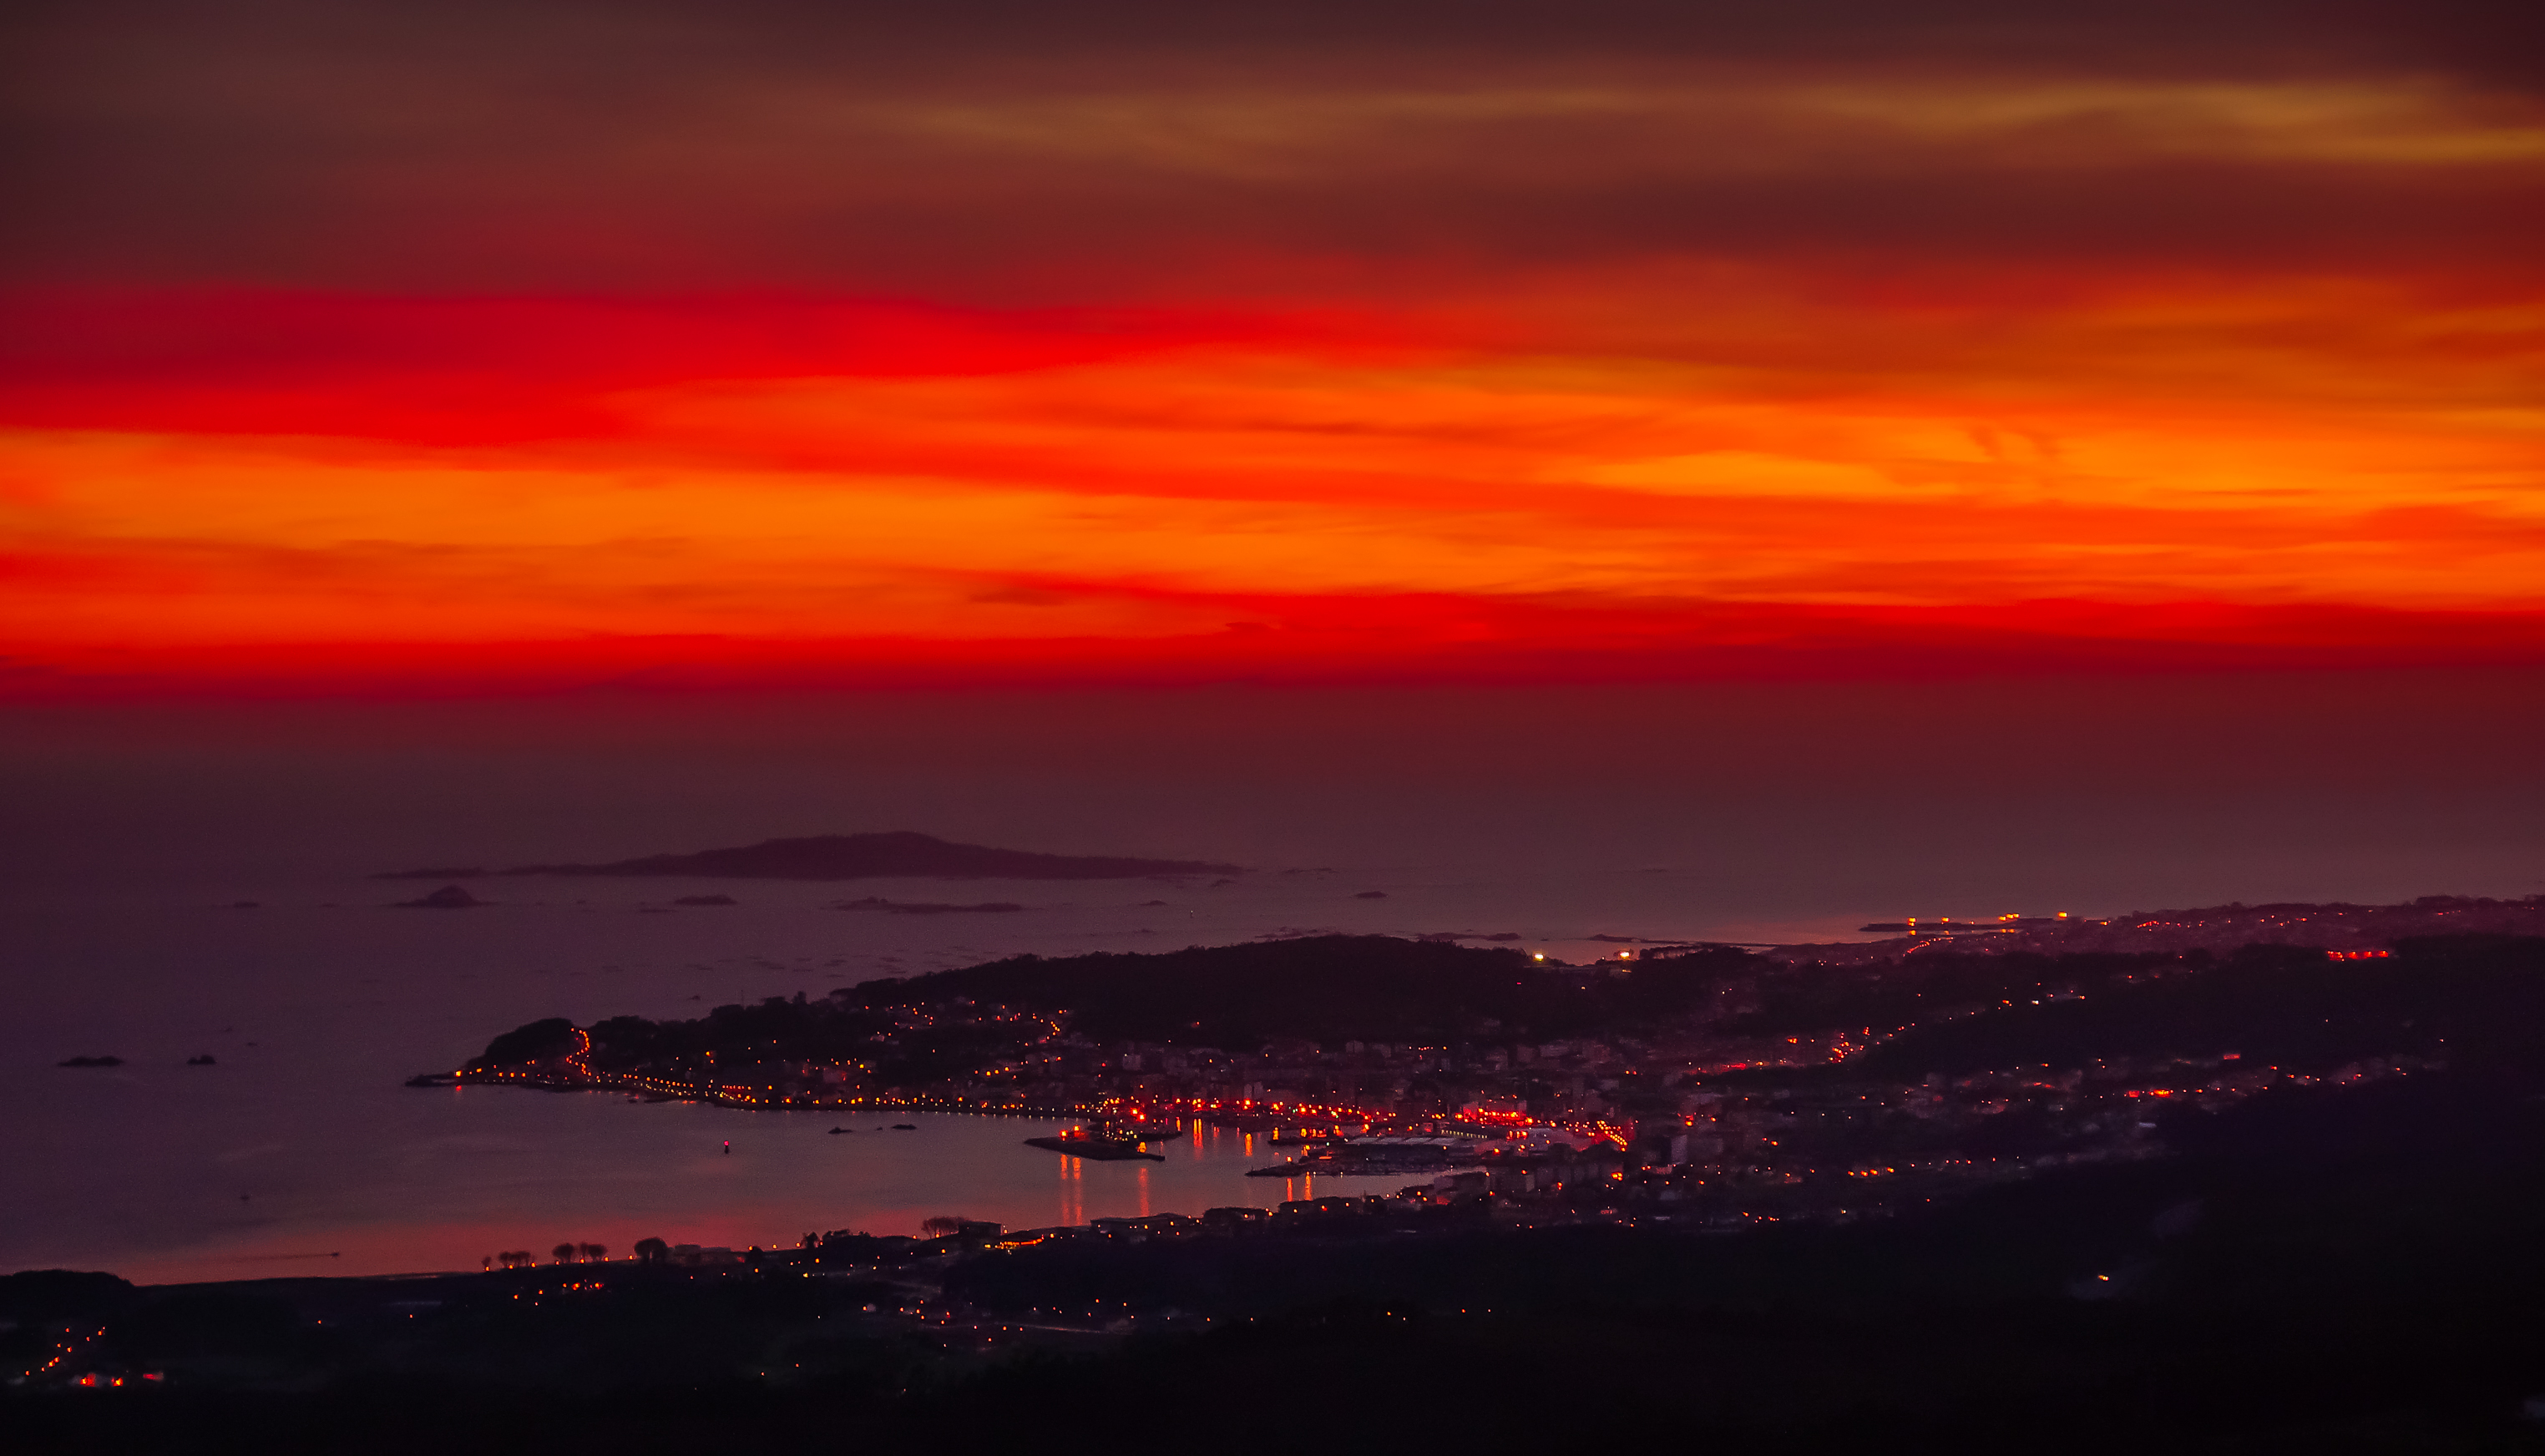
landscape, sea, coast, horizon, cloud, sky, sunrise, sunset, morning, dawn, atmosphere, photo, dusk, evening, spain, puestadesol, galicia, paisajes, a77, espana, g, ggl1, gaby1, xovesphoto, sonya77, sony16105mm, gphoto, xelodegalicia, afterglow, gabrielcoru a, gabycoru a, acoru a, aprobadocarami al, red sky at morning